Assyrtiko

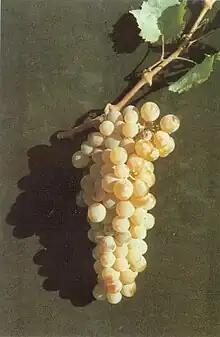

Assyrtiko or Asyrtiko is a white Greek wine grape indigenous to the island of Santorini. Assyrtiko is widely planted in the arid volcanic-ash-rich soil of Santorini and other Aegean islands, such as Paros. It is also found on other scattered regions of Greece such as Chalkidiki. Assyrtiko is also being grown by the Paicines Ranch Vineyard in the San Benito AVA of California with Margins Wine making the wine, by Jim Barry Wines in Clare Valley, South Australia, at the Abbey of New Clairvaux in Northern California since 2011, and at Kefi Winery in Monroe, North Carolina by a first generation Greek family. The original Assyrtiko cuttings were imported in the USA in 1948 by Harold Olmo, grape breeder at the University of California, Davis, where they were stored until the abbey of New Clairvaux took interest in the early 2000s.